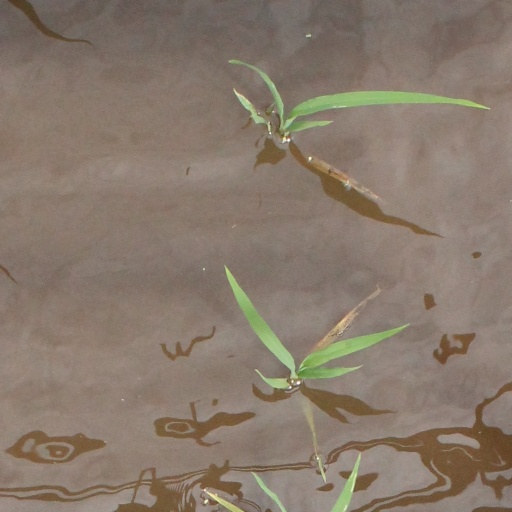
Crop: rice